Antoni Baraniak

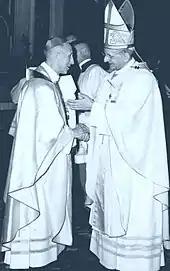
Baraniak and Pope Paul VI in 1976.

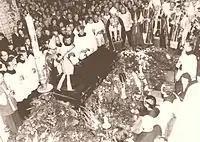
His funeral.

On 1 September 1917 he travelled to Oświęcim to commence his high school education under the Salesians of Don Bosco whom he decided to join when he decided he wished to enter the priesthood. Baraniak commenced his novitiate with the order in 1920 and made his initial profession on 28 July 1921. From 1921 to 1924 he attended the Philosophical College in Kraków where he obtained his diploma on 30 May 1924 before making his perpetual profession into the Salesians on 15 March 1925. He served also as a teacher in Klecza Dolna and in Warsaw from 1924 until 1927 when he was sent for theological studies at the Pontifical Gregorian University in Rome where he was stationed until 1931 upon earning his doctorate.